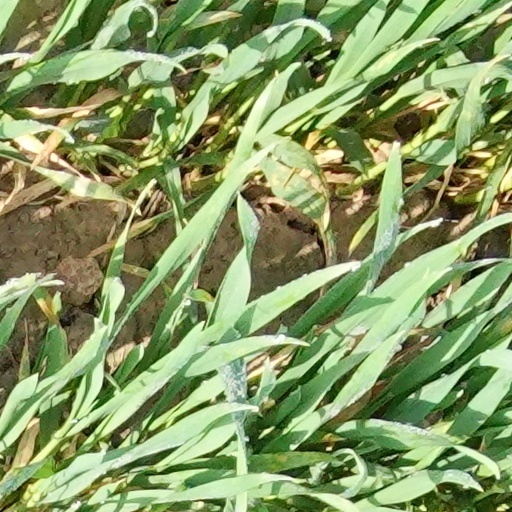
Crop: wheat